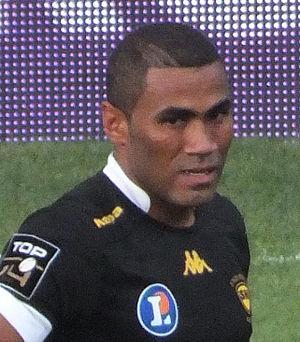
Top 14
William Ryder, né le 6 juin 1982, est un joueur fidjien de rugby à XV et rugby à sept évoluant principalement au poste d'ailier même s'il peut jouer de manière polyvalente aux autres postes des lignes arrière. Il a joué au sein de l'effectif du Stade montois entre 2011 et 2013. Il fait désormais partie de l'équipe de l'UAL Rugby en Fédérale 1 depuis 2013 et il joue sous les couleurs de l'équipe des Fidji de rugby à sept.